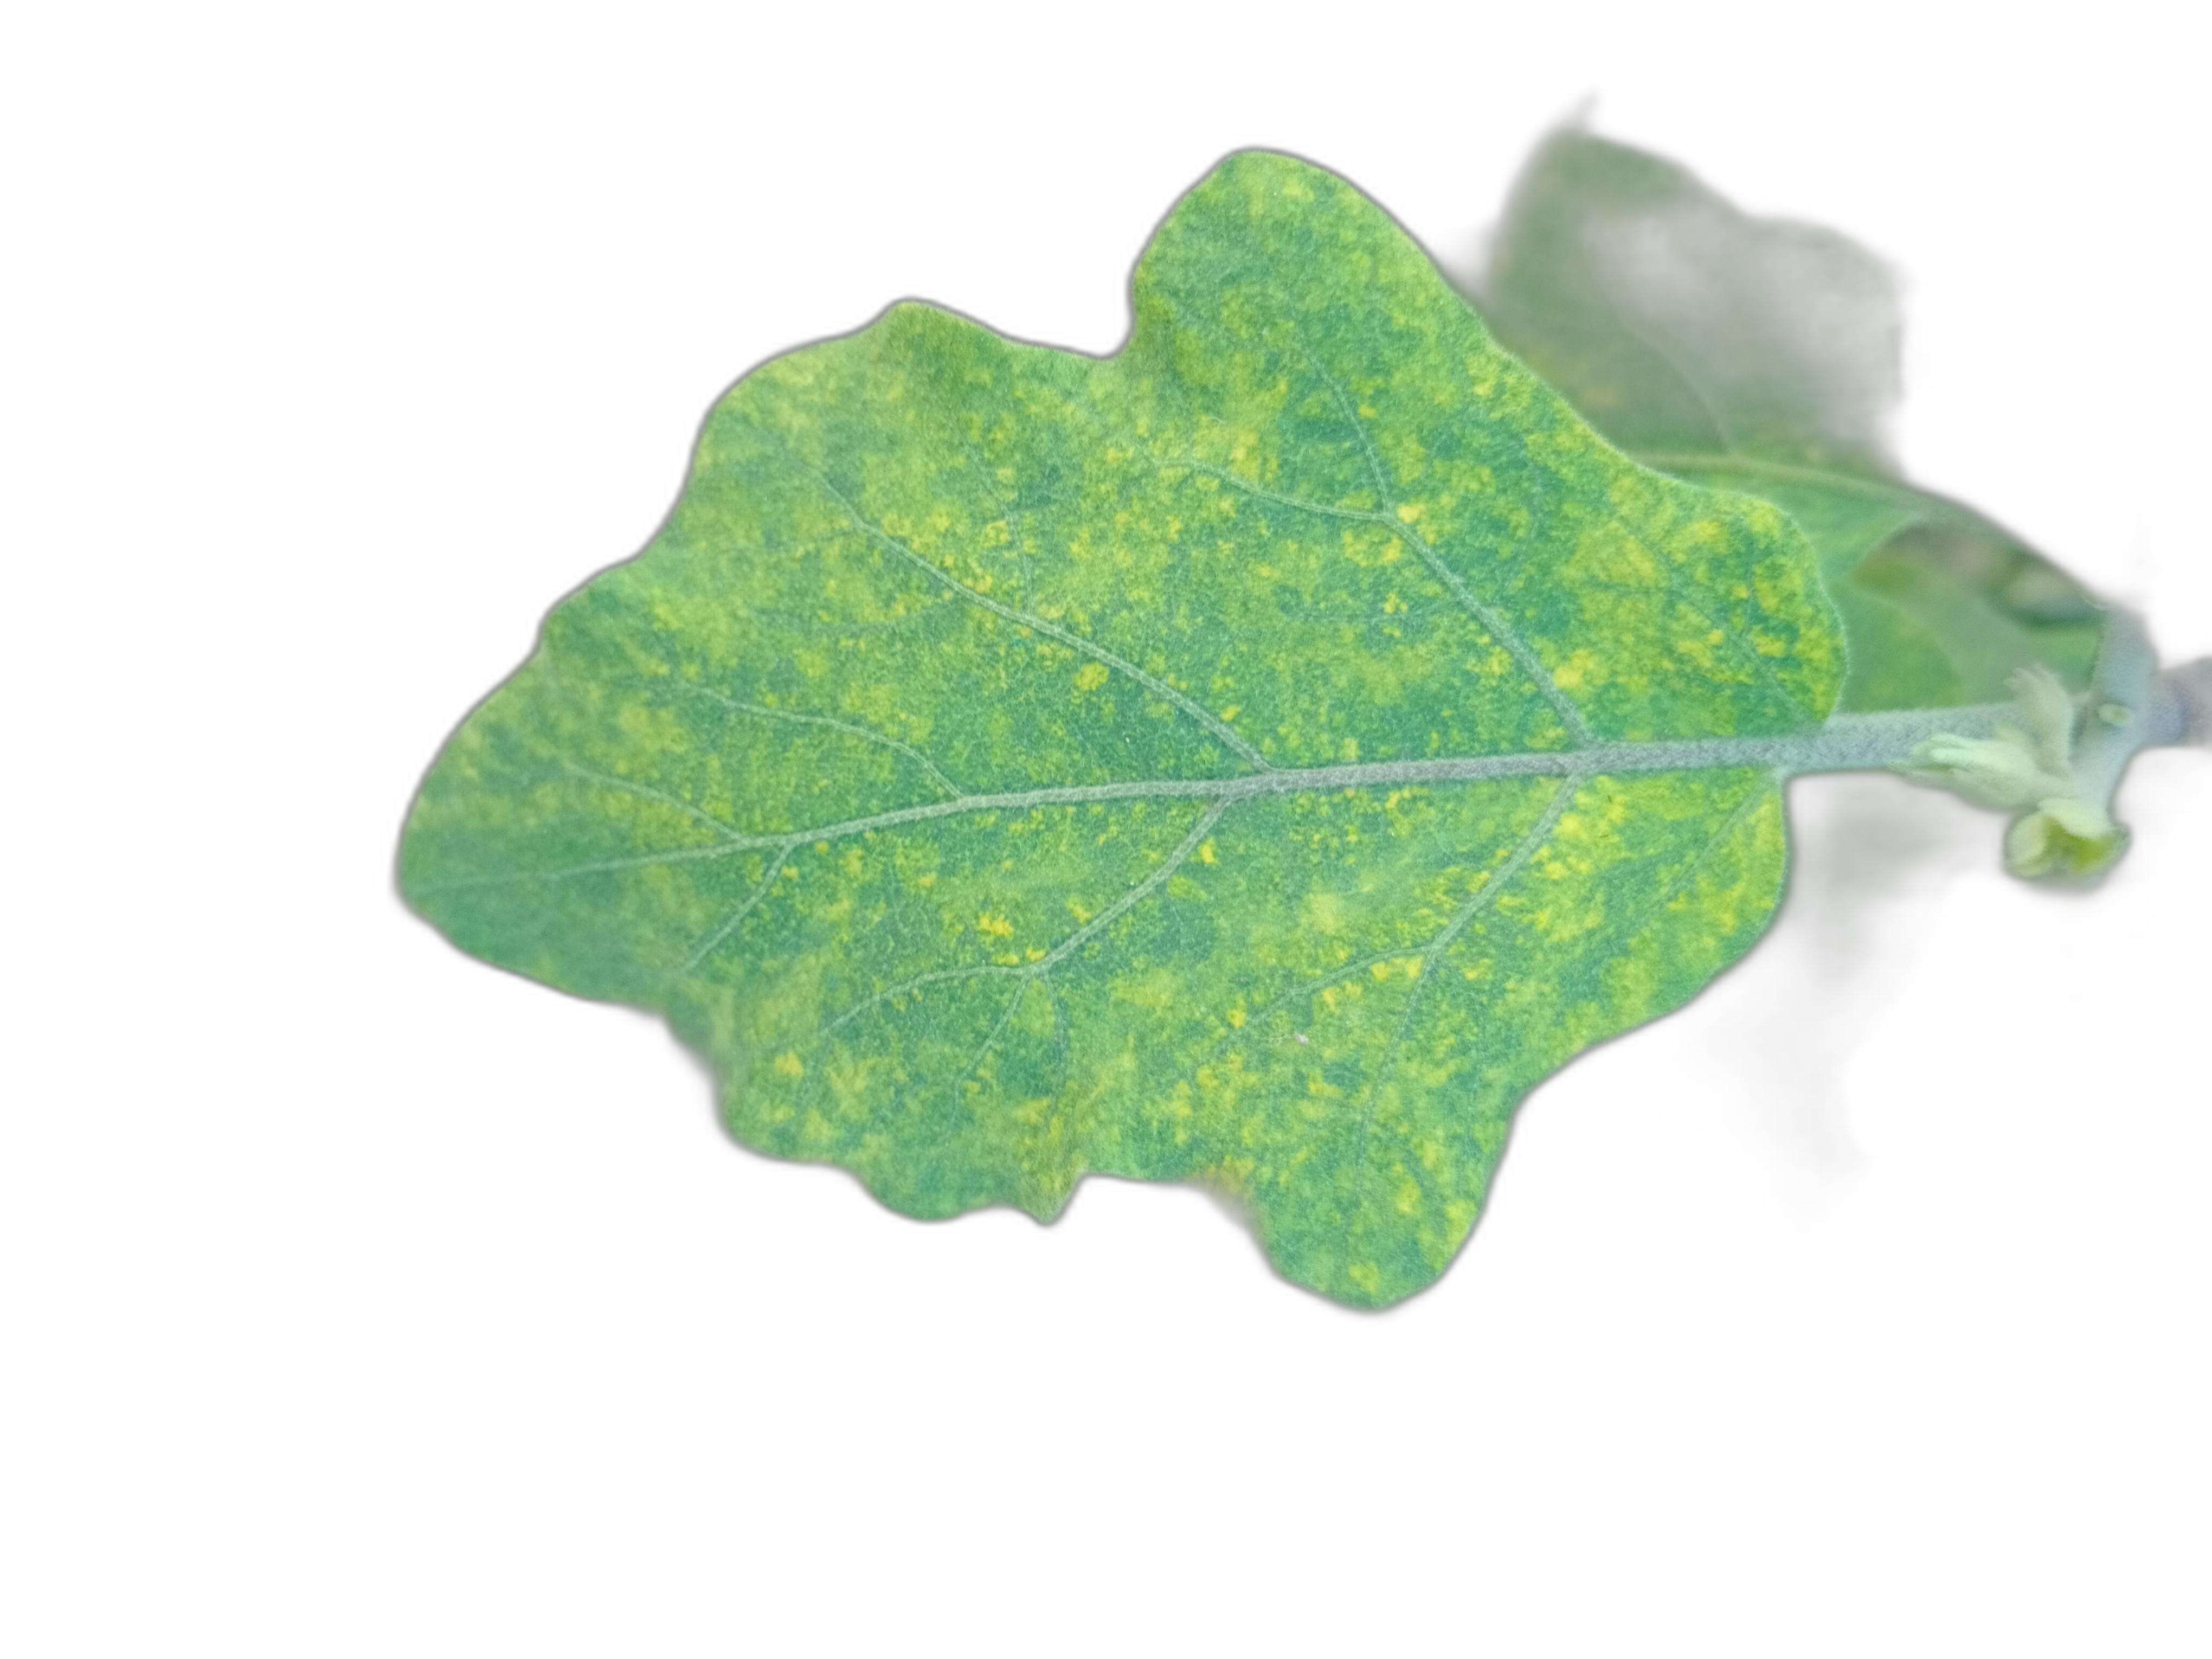
Label: Mosaic Virus Disease